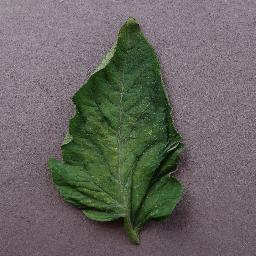
Label: Tomato___Spider_mites Two-spotted_spider_mite